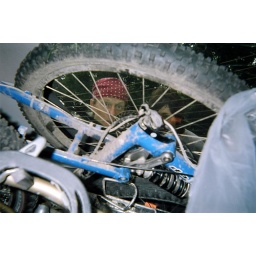
yep, if you unscrew about everything you can... 3 bikes can be squished in 1 car